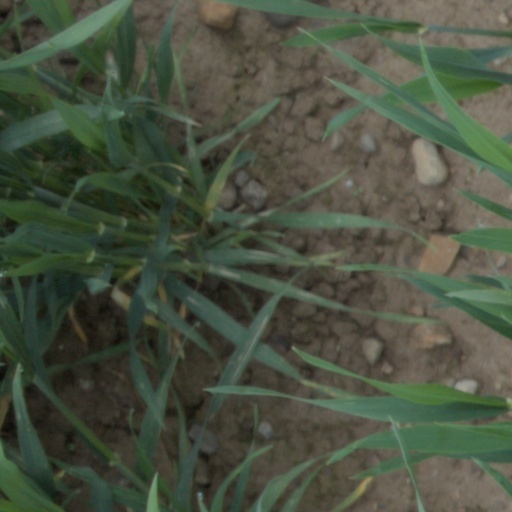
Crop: wheat